Flax weevil

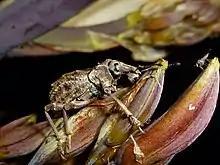
Flax weevil browsing on a flax flower

The flax weevil was described by Albert E. Brookes in 1932 based on a series of specimens sent to him by Ernest Richard Fairburn. These were collected at its type locality of D'Urville Island in the Marlborough Sounds in 1931. The type specimen is held at the New Zealand Arthropod Collection. It was described as large and robust in form and ranging in size from 20–24mm. Specimens can range in colour from coppery-brown to dark brown, or even black in older weevils that have lost their scales. They have distinctive pairs of tubercles mid-way along and at the base of the elytra. Larvae are large with a cream coloured body and brown head. The adult is flightless.